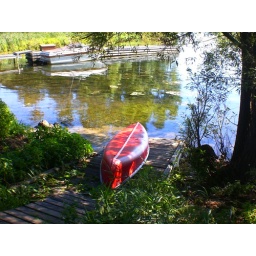
I tried to bring out the red in the canoe but it also made the water look funny.